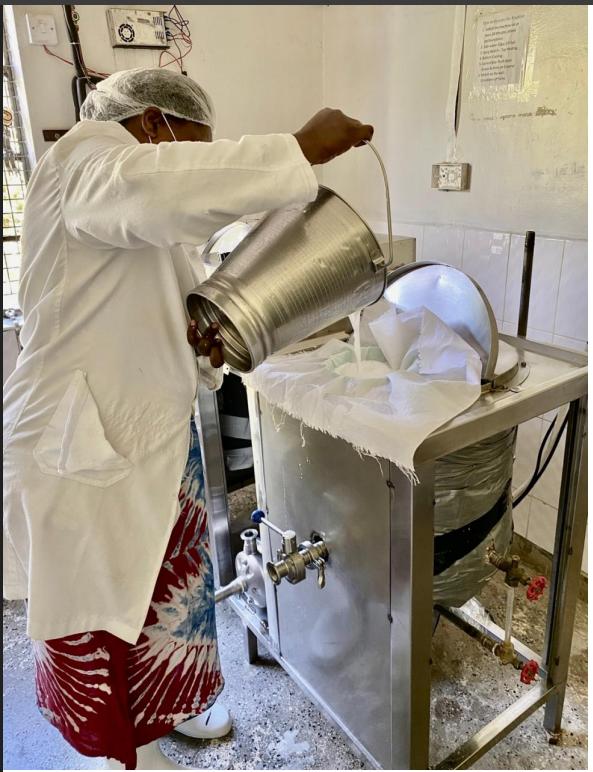
Mtu aliyevaa koti jeupe la maabara na kofia usafi, amemiminia maziwa kutoka kwenye ndoo ya chuma hadi kwenye chombo kilichofunikwa kwa kitambaa cha kukunja. Mashini ya chuma yenye bomba la kutolea maziwa limo kwenye eneo yake. Iikionekana kua sehemu ya mchakato yakuchakata au kusafisha maziwa. Sakafu ina mabaki ya maziwa, ikionyesha shughuli ya kazi iliyoendelea kwa umakini mkubwa katika mazingira ya usafi.